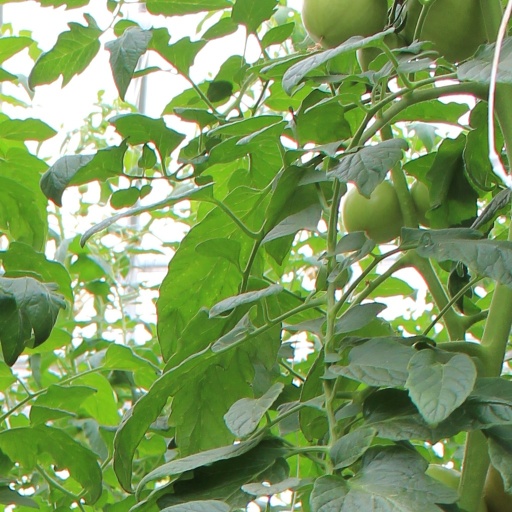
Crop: tomato